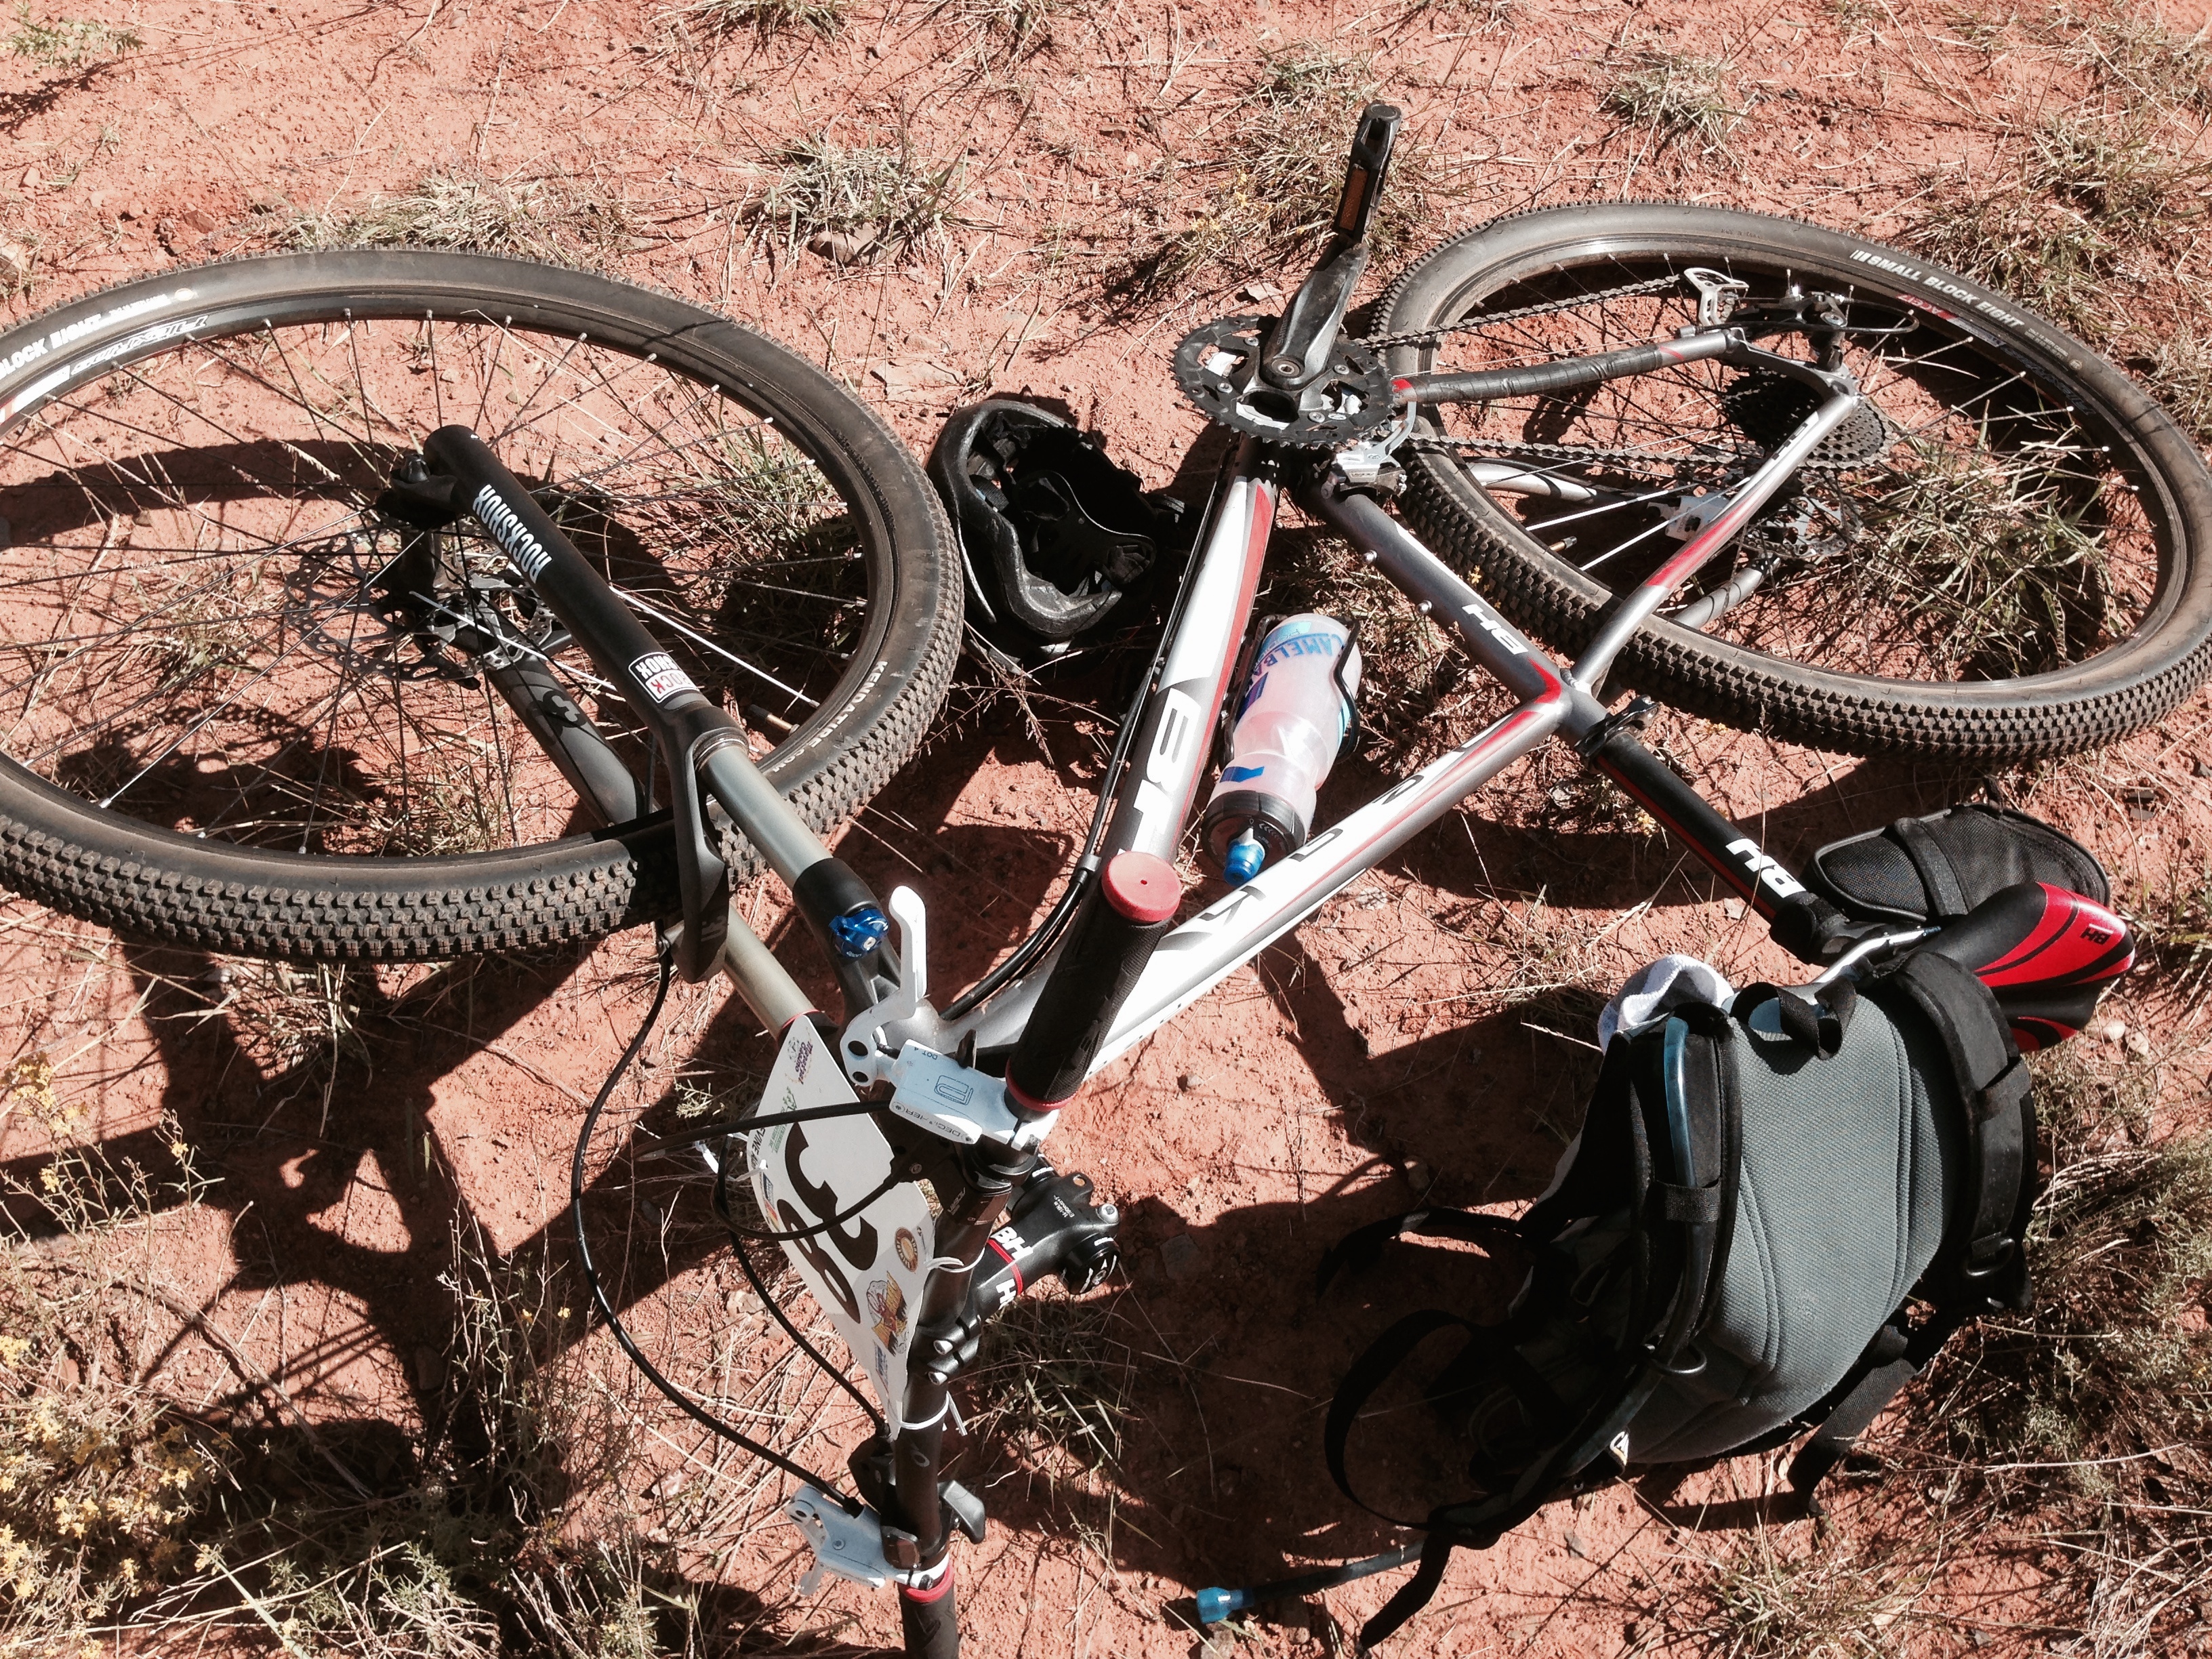
wheel, bicycle, vehicle, soil, sports equipment, mountain bike, cycling, sports, racing, freeride, mountain biking, land vehicle, cycle sport, cyclo cross bicycle, cyclo cross, bicycle racing, downhill mountain biking, road bicycle, racing bicycle